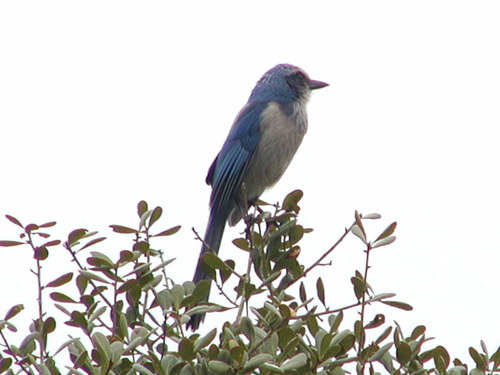
medium white bird with blue head and wings medium tarsus and medium to long beak
this little bird has a gray belly and breast with a blue crown and short pointy bill.
this bird has a medium straight bill, a blue crown, and a white throat, breast, and belly.
this bird has a grey breast and belly, with the rest being a gorgeous blue-violet color and a purple beak.
this bird has a gray belly and breast with a blue crown, back, and wing.
a small light blue perching bird that has a white throat and belly.
the bird has a blue crown, blue wingbars and a grey breast.
a bird with a white breast and blue feathers and short pointed beak.
a small bird with a short pointy beak and a white belly and breast with a bright blue topside,a bird with a short pointed beak and a white colored belly and chest.
Species: Florida Jay